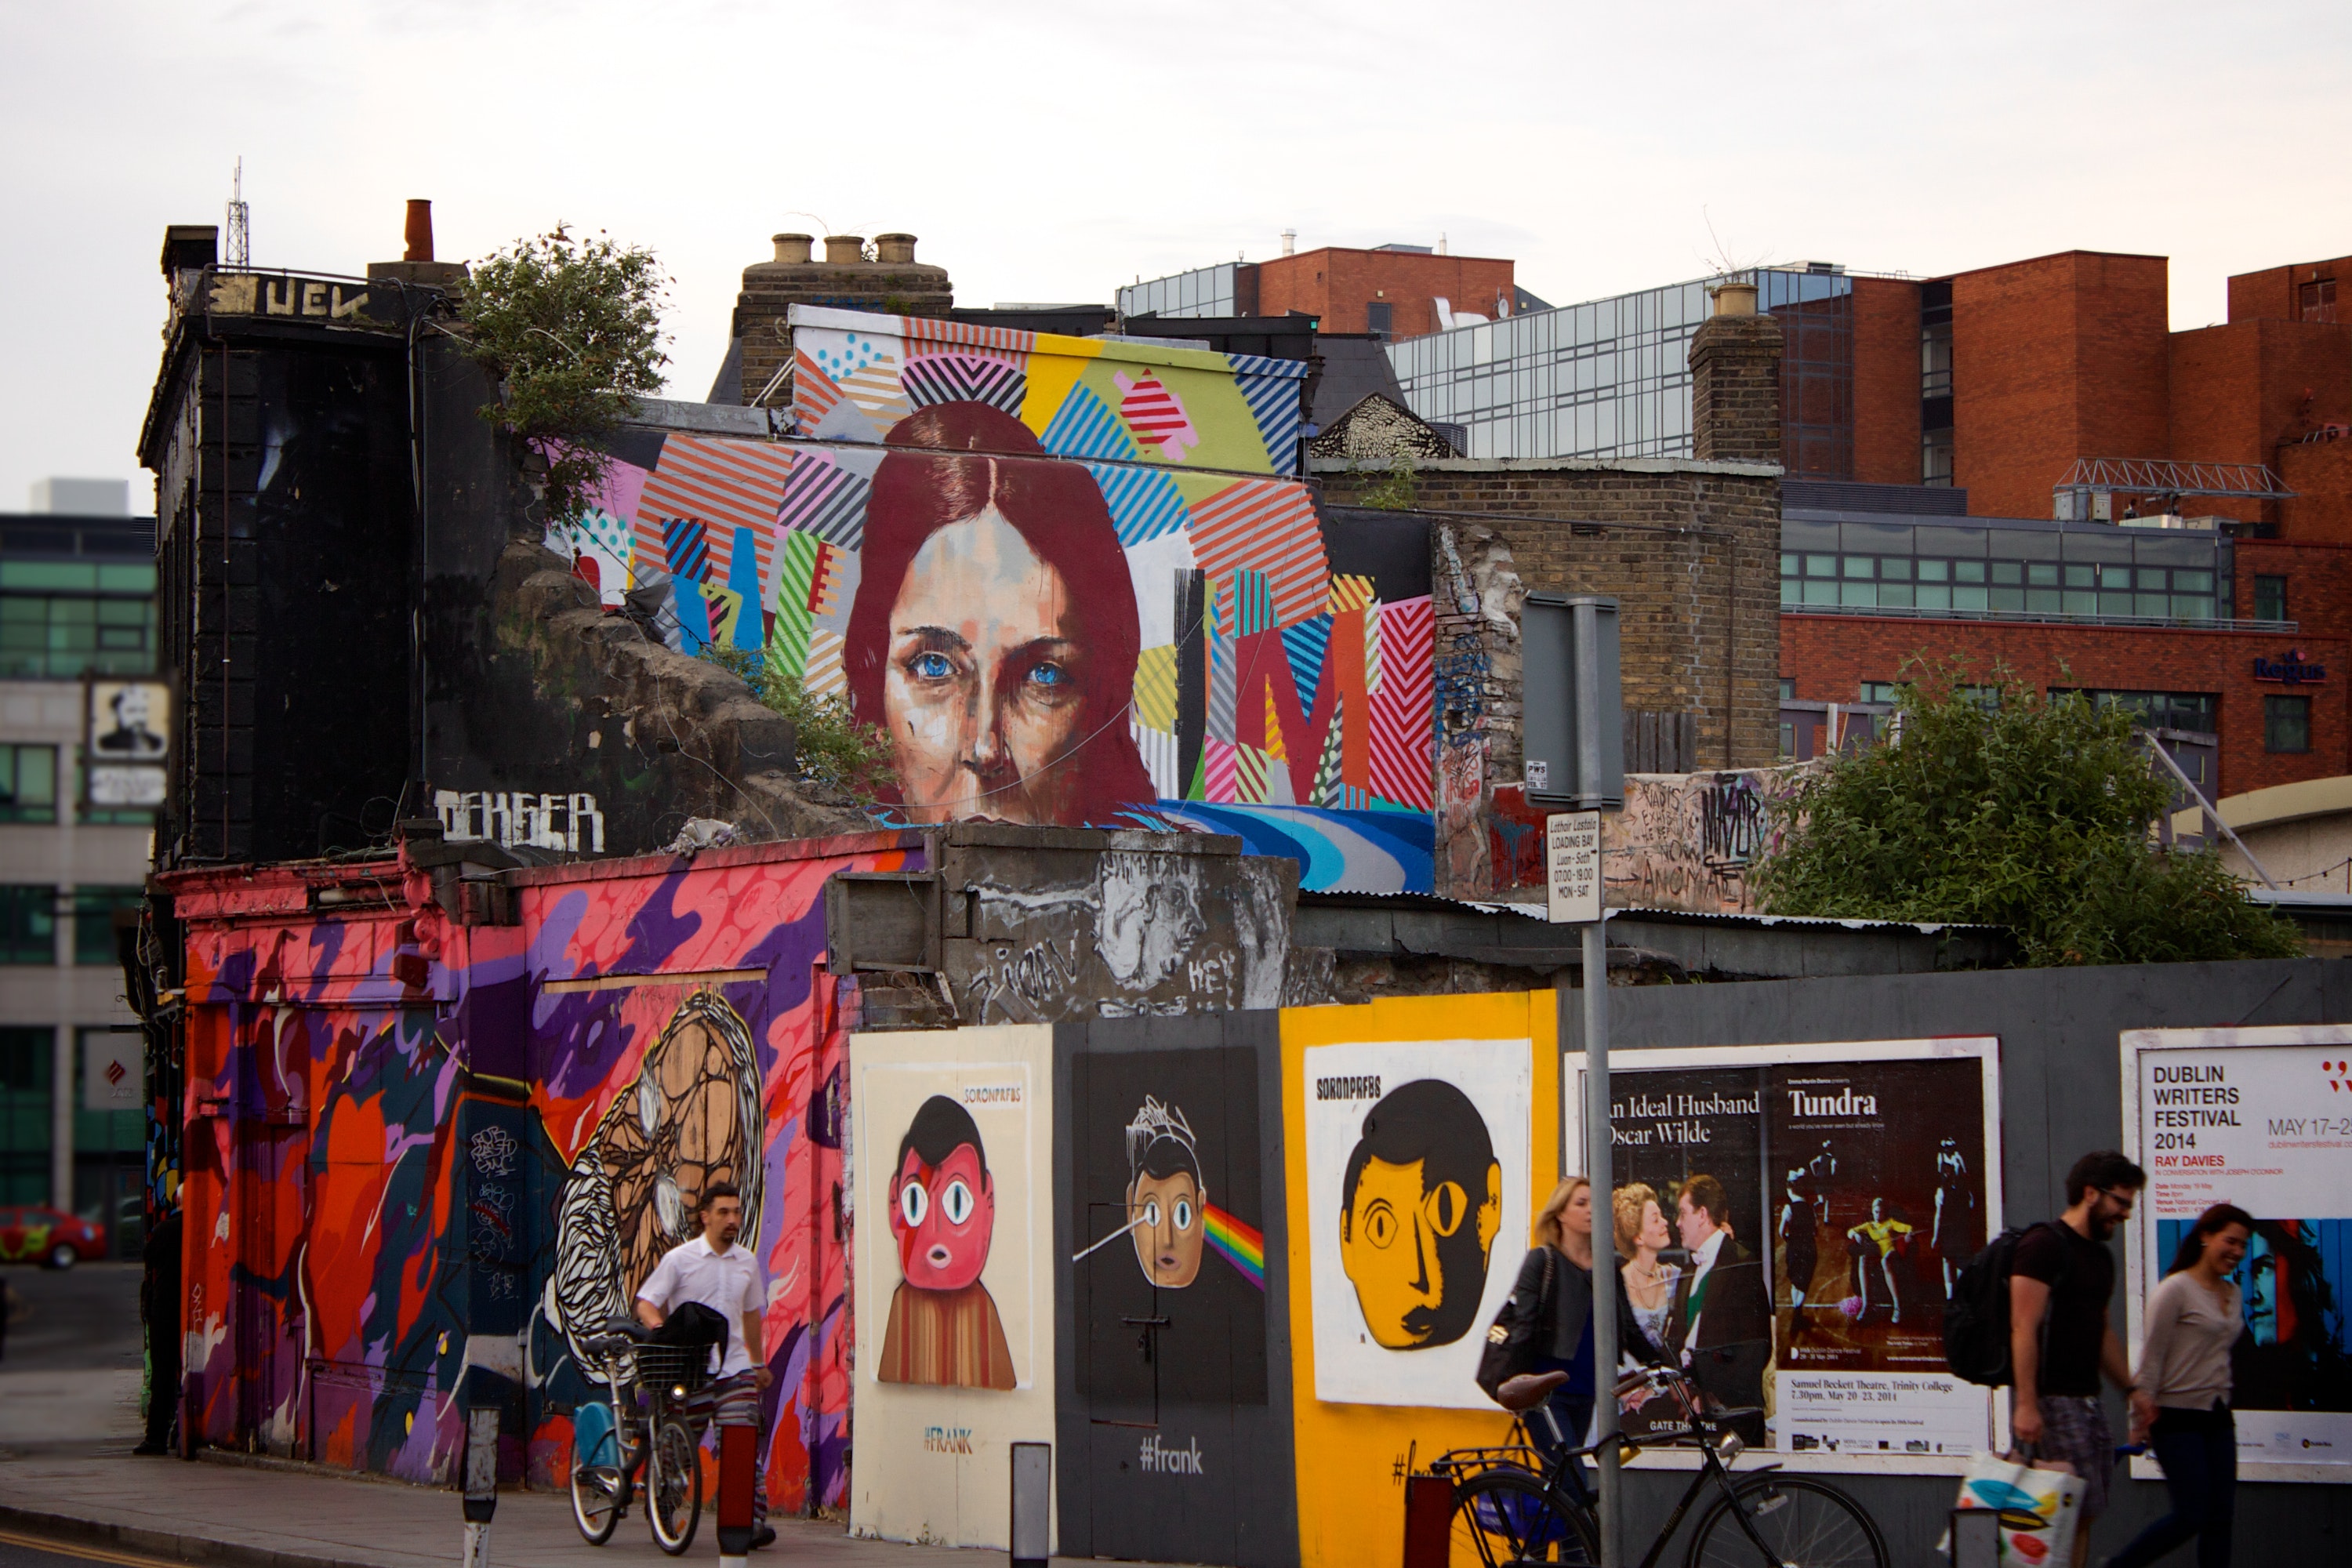
street art, mural, art, wall, urban area, street artist, visual arts, facade, neighbourhood, street, architecture, graffiti, advertising, city, tourism, artwork, building